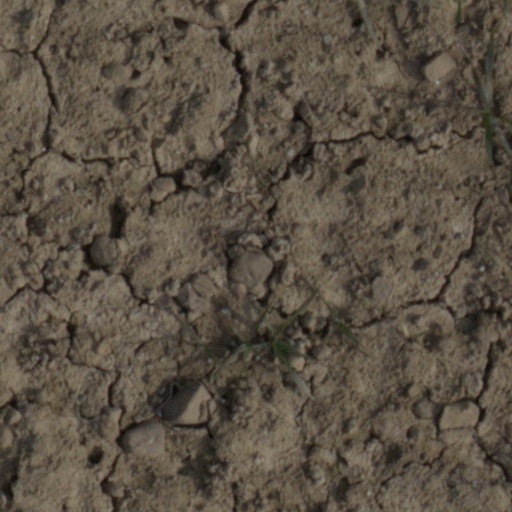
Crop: wheat